Turning point of the American Civil War

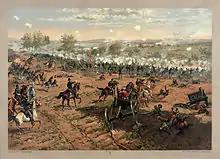
The Battle of Gettysburg, fought over three days from July 1 to July 3, 1863, in and around Gettysburg, Pennsylvania, proved the deadliest battle in both the American Civil War and of any battle in American history with over 50,000 casualties. In the battle, the Union army repelled Confederate general Robert E. Lee's attempt to invade the North, which turned the war in favor of the Union, leading to its victory two years later, end of the war, and the nation's preservation.

The turning point of the American Civil War was a military victory or other development after which it seems certain that the Union would prevail. While there is no unanimity as to which battle or development constituted the Civil War's turning point, the victory of the Union army in the Battle of Gettysburg, fought over three days from July 1 to July 3, 1863 in and around Gettysburg, Pennsylvania, followed immediately by the July 4th Union victory in the siege of Vicksburg on the Mississippi River is often cited as the Civil War's turning point. Several other decisive battles and events throughout the war have also been proposed as turning points.